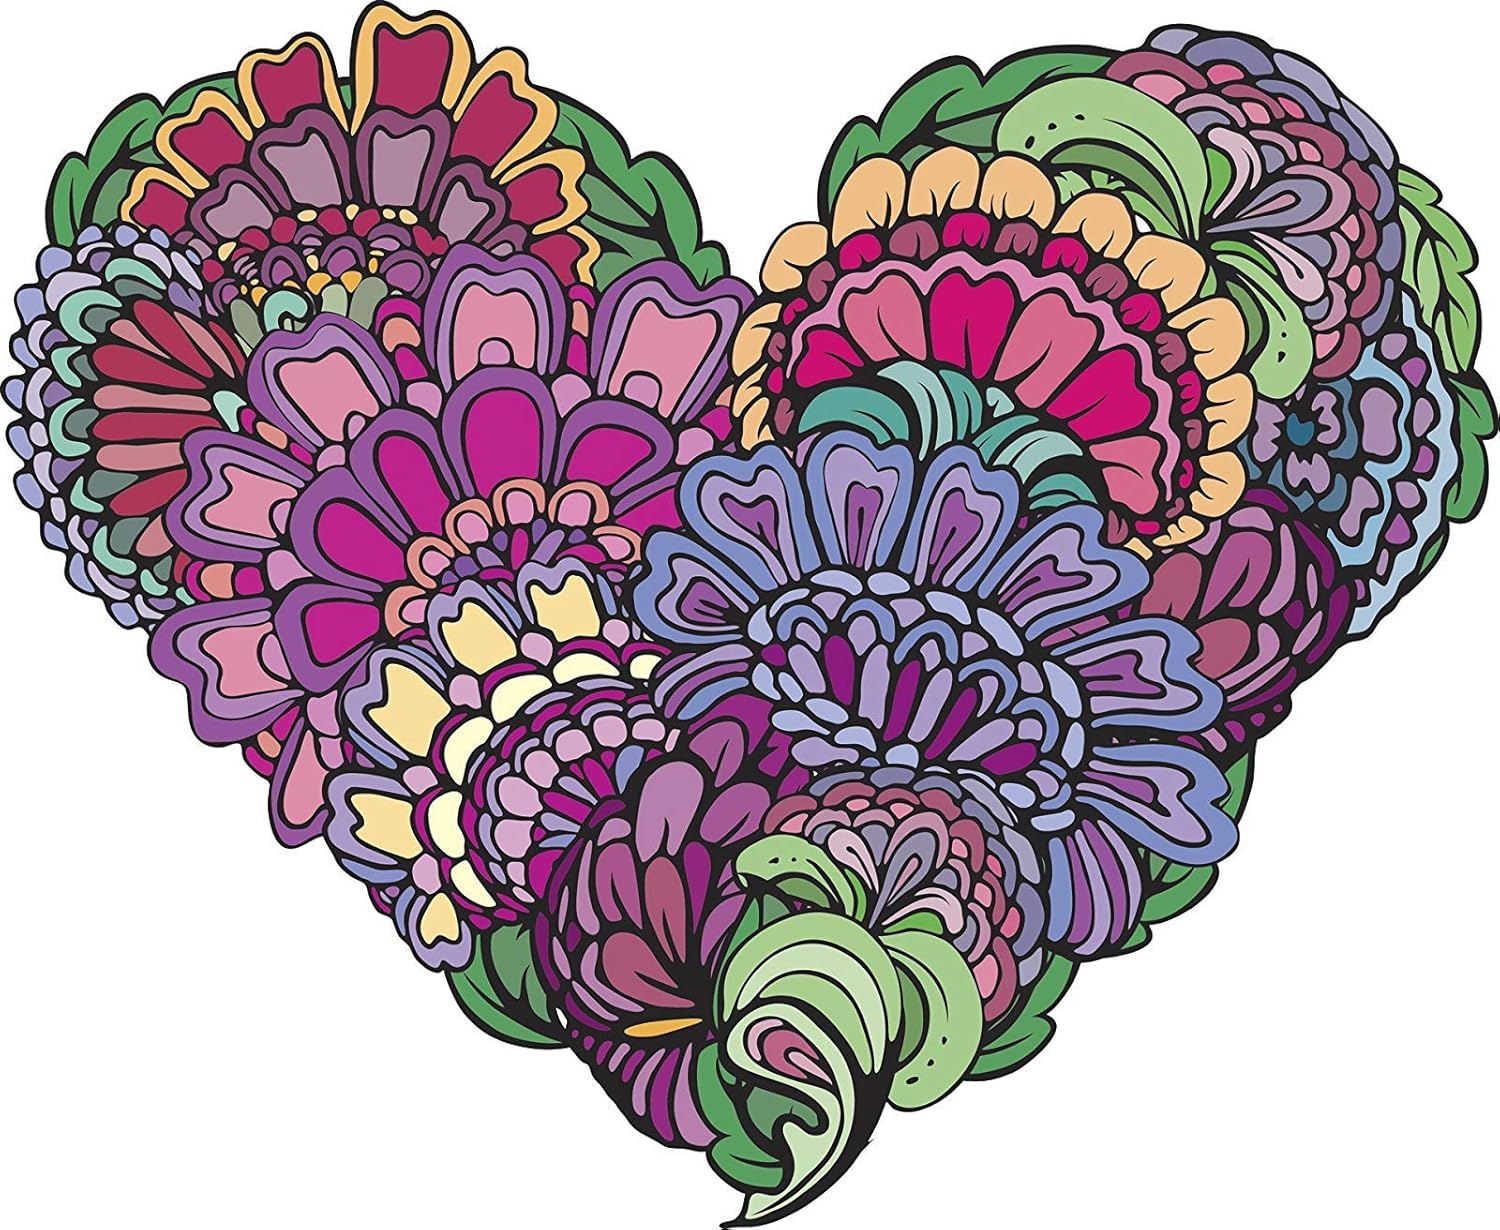
EW Designs Pretty Colorful Abstract Flower Heart Cartoon Icon #2 Vinyl Decal Bumper Sticker (4" Wide)
Category: Automotive
Our Full Color High Resolution Stickers are printed digitally for the best color reproduction. Most companies use the cheapest materials they can get in order to save money. Our sticker material is custom made to our high standards. Our Stickers will outlast any other sticker. We print the highest quality stickers, using the highest quality materials available and we are constantly improving and evolving our process. The stickers are outdoor-strength and will remain fade-free for up to 5 years.
Features: Size: Check Title | High Quality Durable Vinyl Sticker With Uv Coating | Easy Peel & Stick Application To Any Clean, Smooth Surface | With proper care these will last for years in outdoor environments. Sticks to multiple surfaces such as luggage, laptop, ipad, phone, bumpers, metal, wood, plastic and just about any other flat surface. | Made in the USA Car Decal Bumper Sticker Perfect For Car Truck SUV Boat RV Wall Window Laptop or just about any other Place you can stick it.